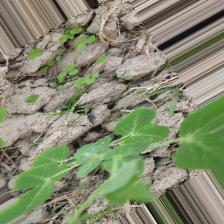
Label: Powdery Mildew